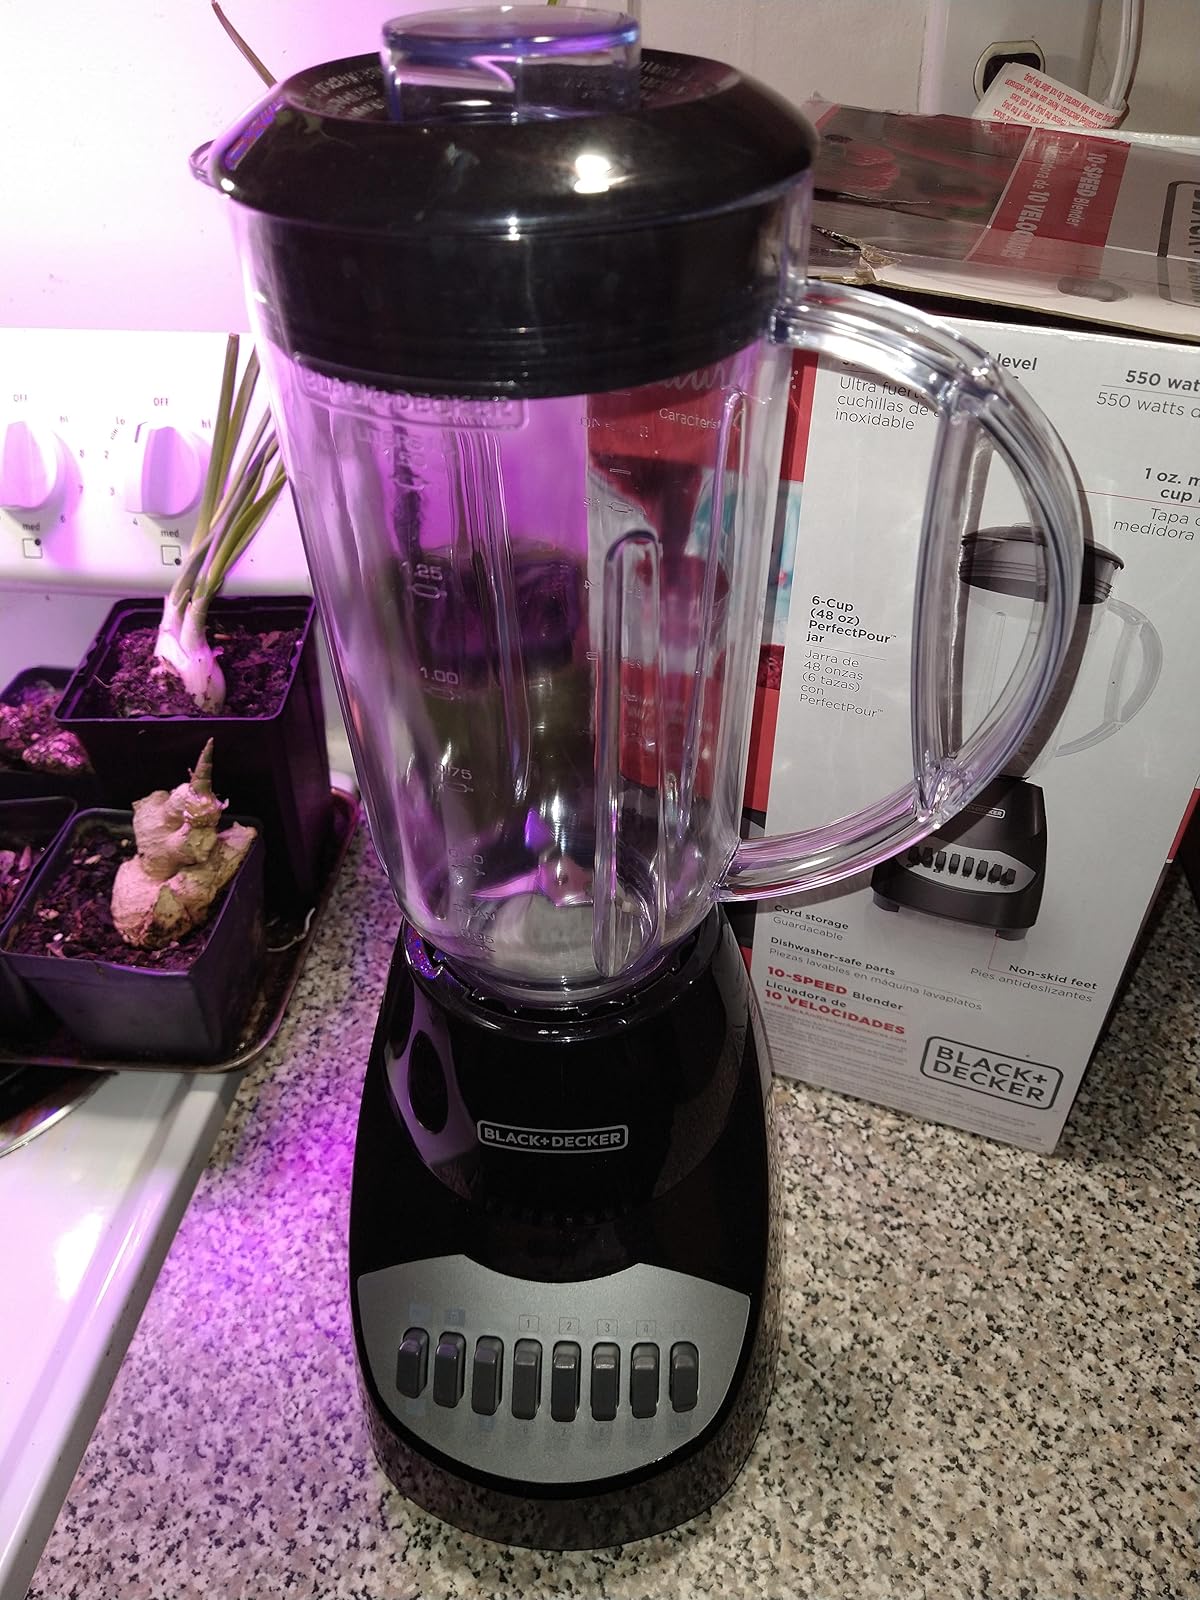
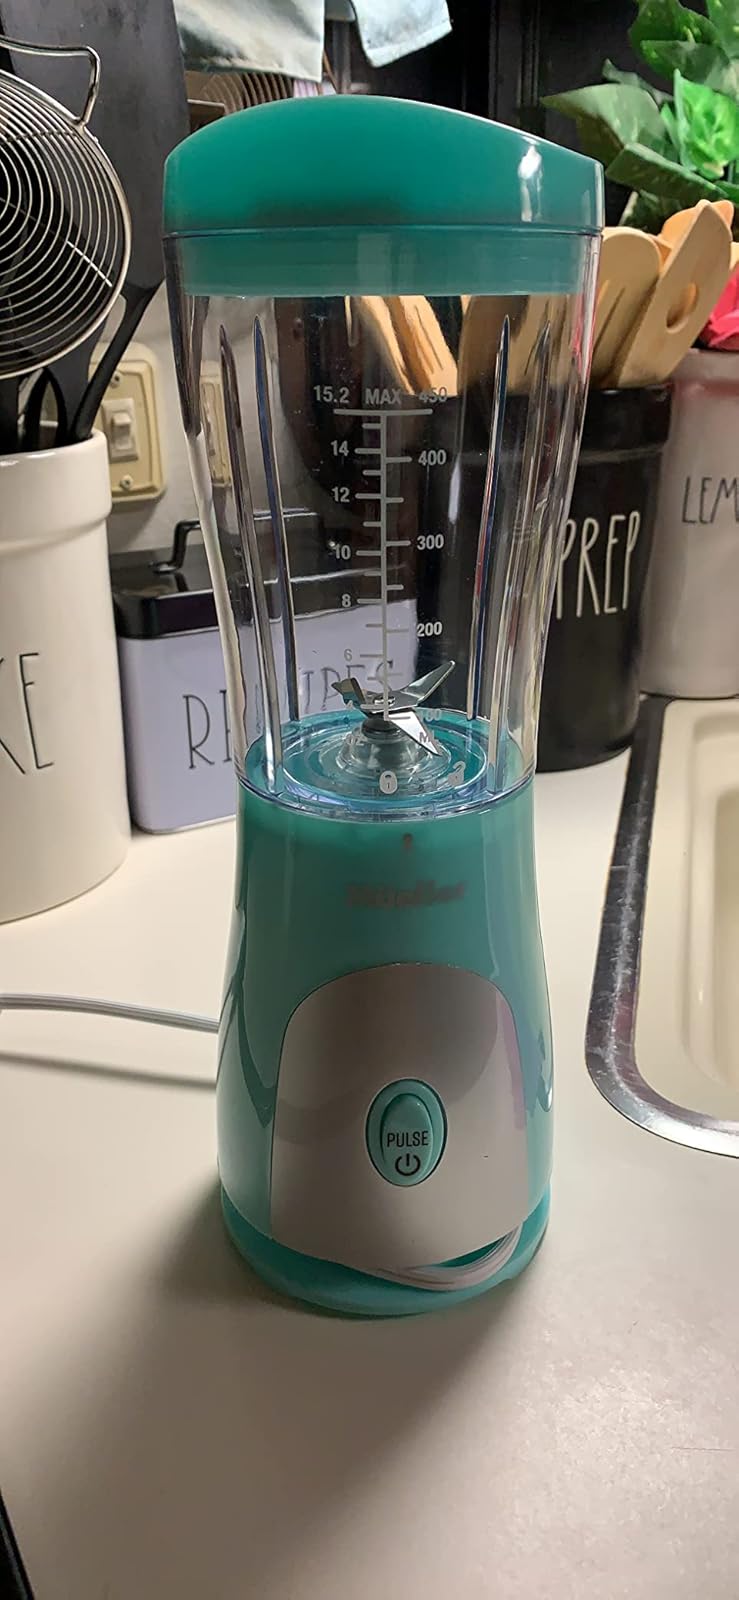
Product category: items_blender
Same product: no